Super Bowl XXII

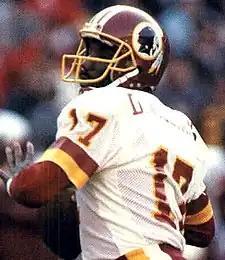
Redskins quarterback Doug Williams became the first black quarterback to start in a Super Bowl and was the only one to have emerged victorious until Russell Wilson won Super Bowl XLVIII with the Seattle Seahawks.

Williams had played extremely well in his five regular season games, passing for 1,156 yards, 11 touchdowns and five interceptions. The Redskins' main receiving threat was wide receiver Gary Clark, who caught 56 passes for 1,066 yards, an average of 19 yards per catch. Wide receivers Ricky Sanders and Art Monk were also deep threats, combining for 80 receptions and 1,130 yards. Running back George Rogers was Washington's leading rusher with 613 yards. However, Rogers saw limited action in Super Bowl XXII due to injuries that later forced him into early retirement. Rookie running back Timmy Smith started in his place. Fullback Kelvin Bryant also was a big contributor, rushing for 406 yards, and catching 43 passes for 490 yards during the 1987 season. The Redskins offensive line was anchored by tackle Joe Jacoby, a 4-time pro bowl selection, and future Hall of Fame Center Russ Grimm.